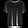
Label: T - shirt / top